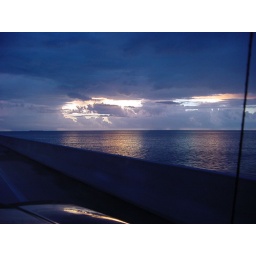
Storm clouds forming over the Atlantic ocean